Francesco Zampano

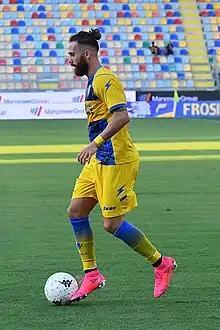
Zampano with Frosinone in 2021

Francesco Filippo Zampano (born 30 September 1993) is an Italian professional footballer who plays as a full-back for club Modena.